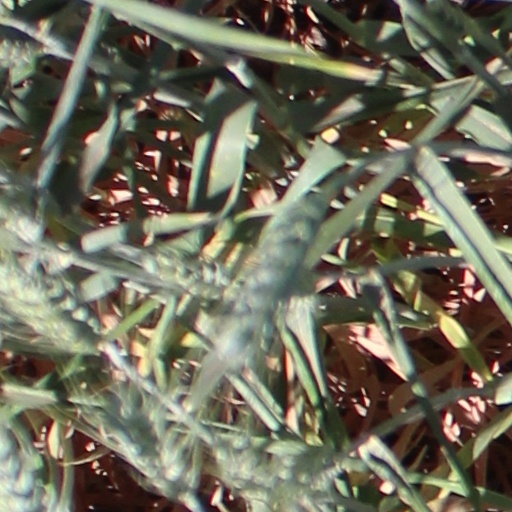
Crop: wheat